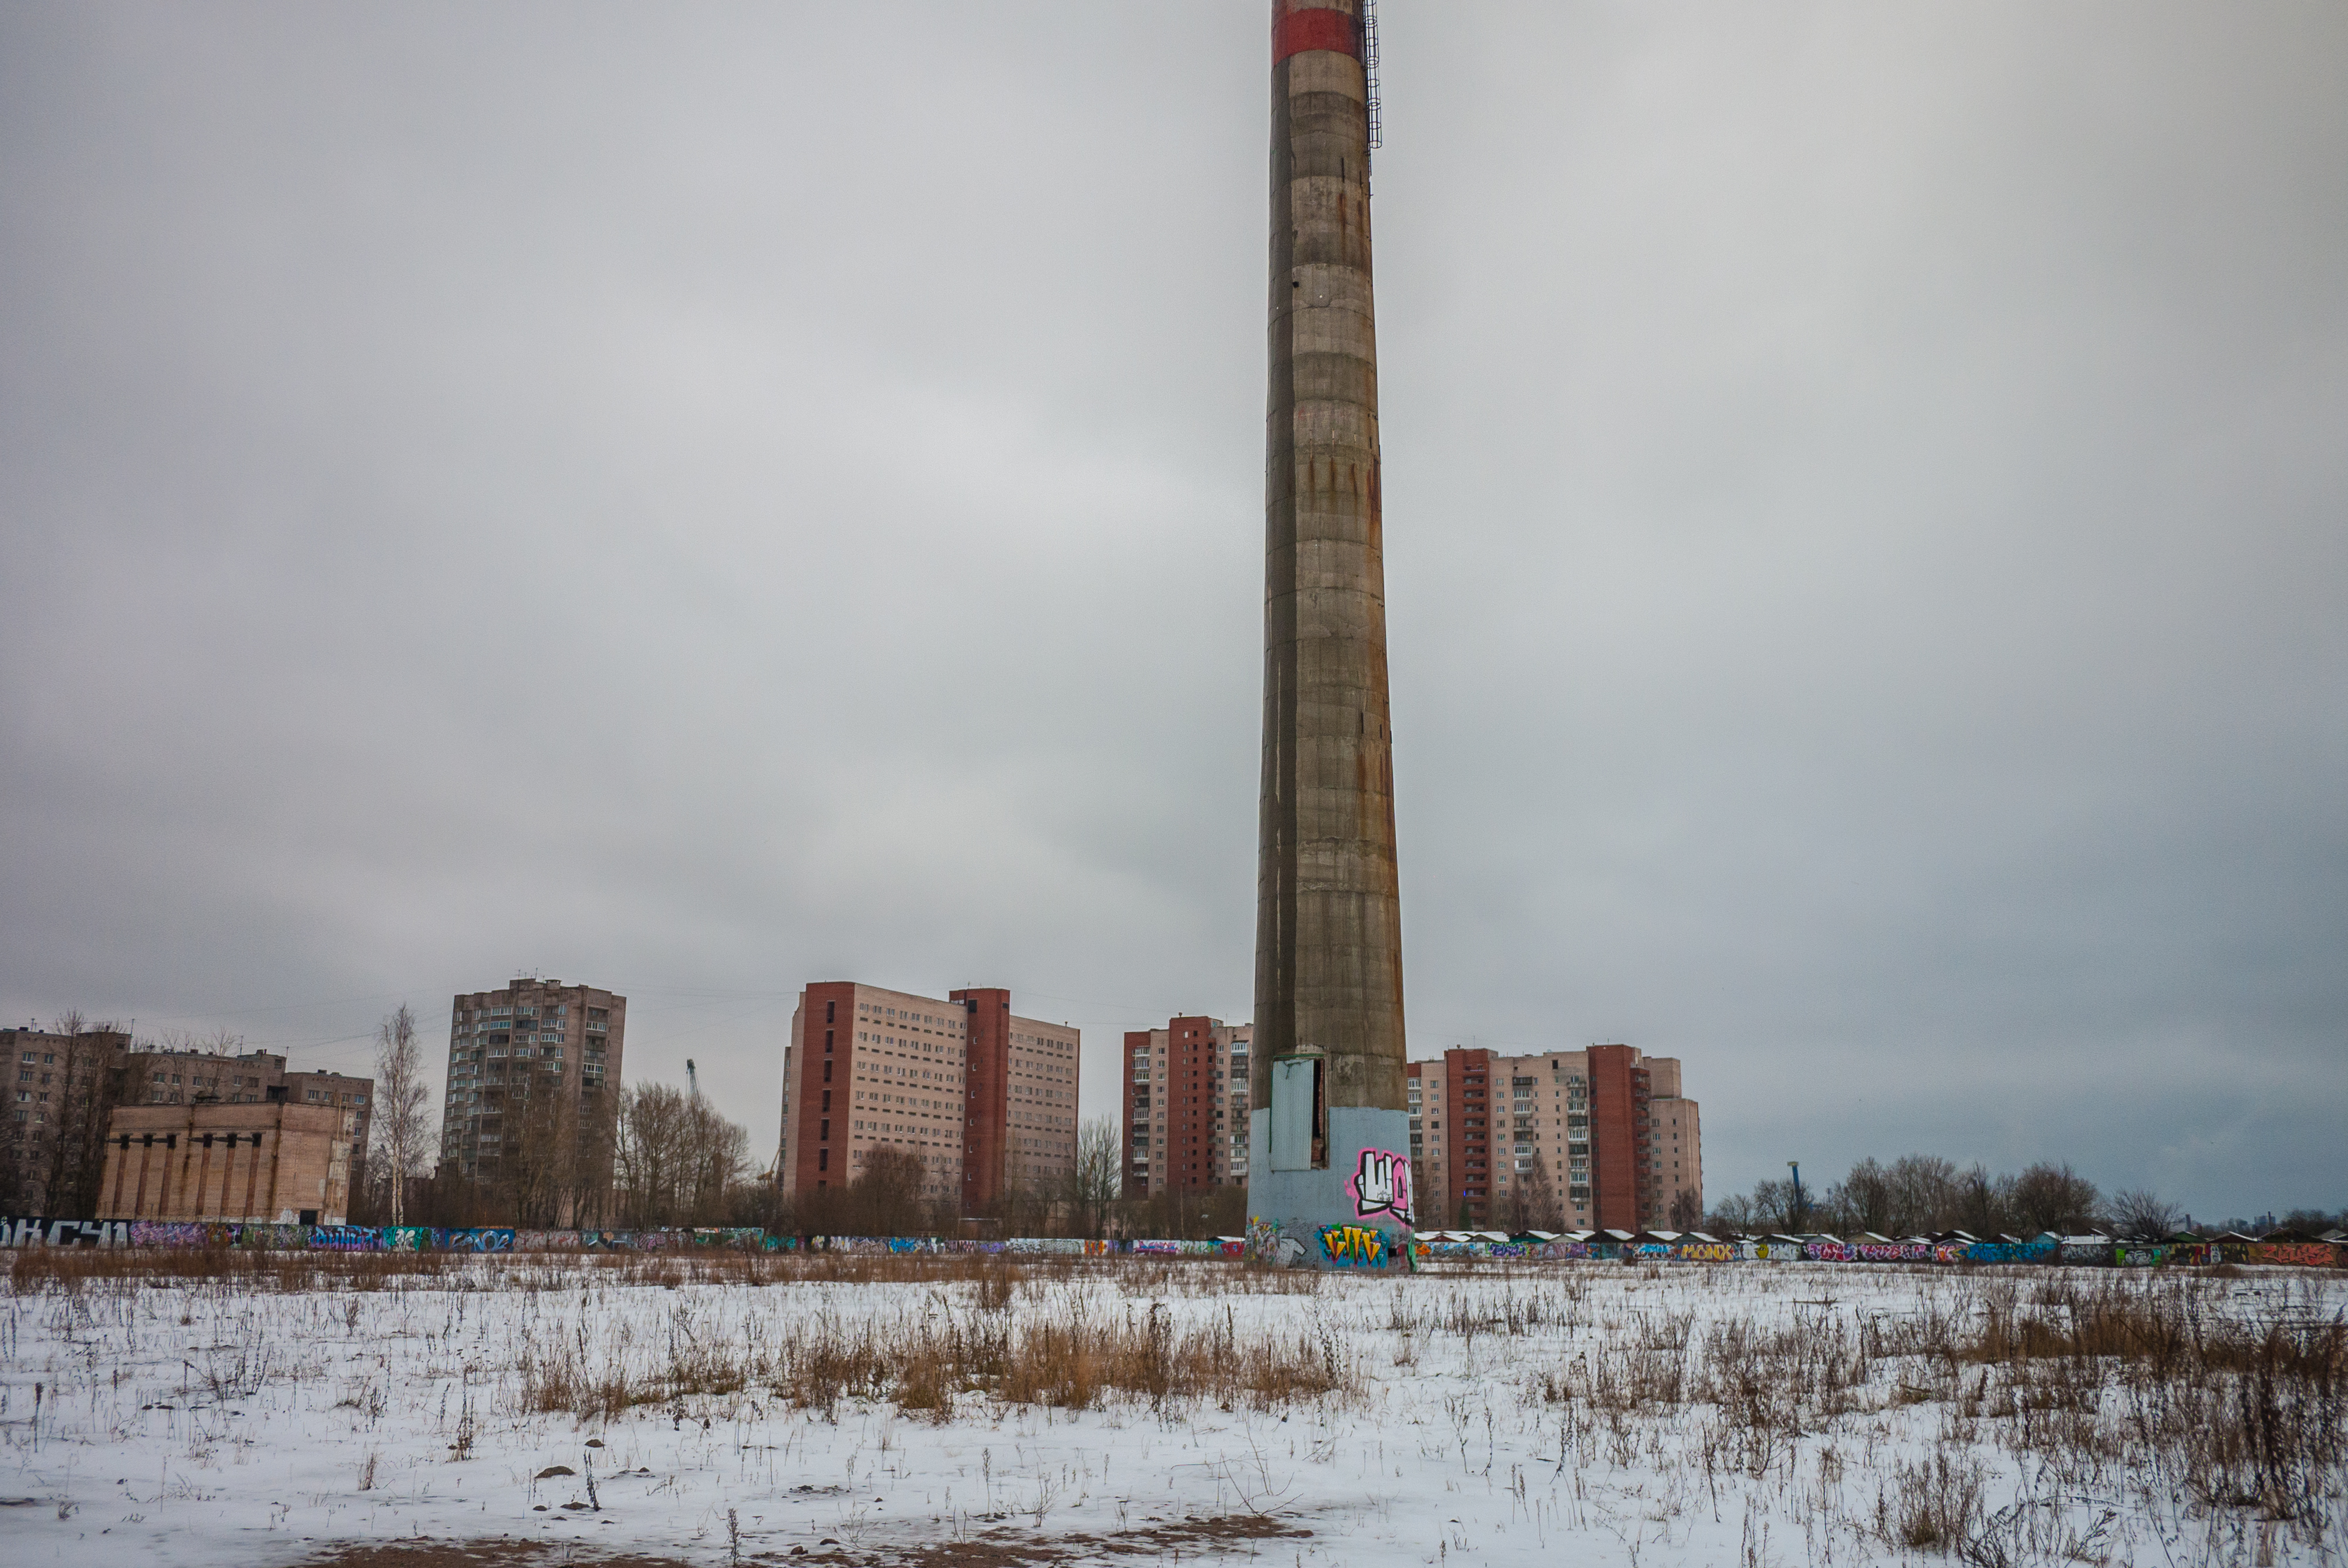
image, daytime, winter, urban area, tower, city, landmark, metropolitan area, Colorfulness, tower block, urban design, freezing, atmospheric phenomenon, shot tower, human settlement, snow, skyscraper, monument, chimney, apartment, cylinder, obelisk, wetland, precipitation